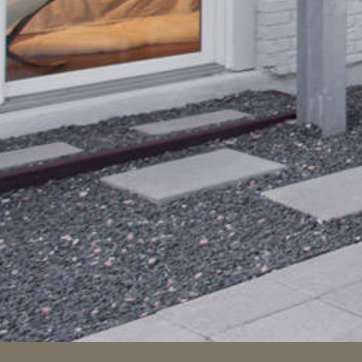
Material: stone